Chhatia Bata

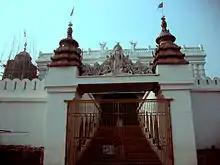
Chhatia temple

Chhatia Bata or Chhatia Jagannath Temple is a Hindu temple in the village of Chhatia, between the towns of Cuttack and Chandikhol in Odisha, in eastern India. It is devoted to Jagannath and associated with Kalki, the avatar of Vishnu.